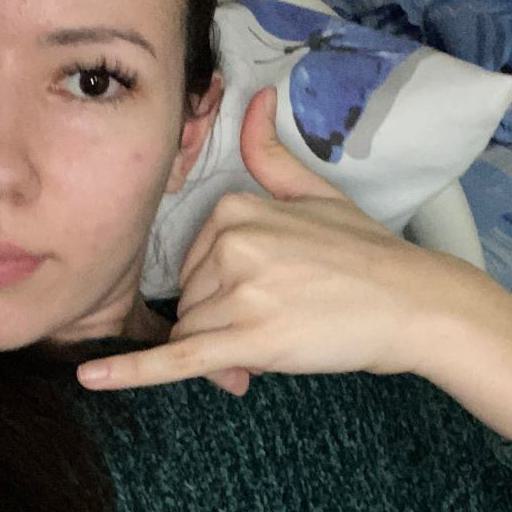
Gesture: call